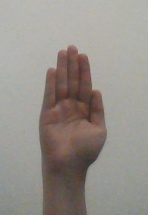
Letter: seen